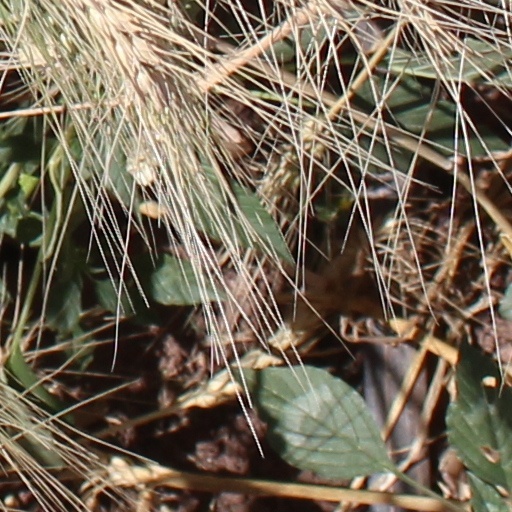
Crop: wheat